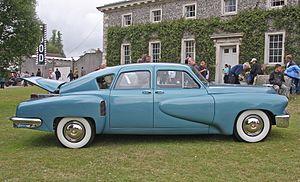
La Tucker ‘48 est une voiture concept-car du constructeur automobile américaine Tucker Car Corporation. Baptisée « la voiture du futur des années 1940 » elle est produite à 51 exemplaires entre 1947 et 1949.